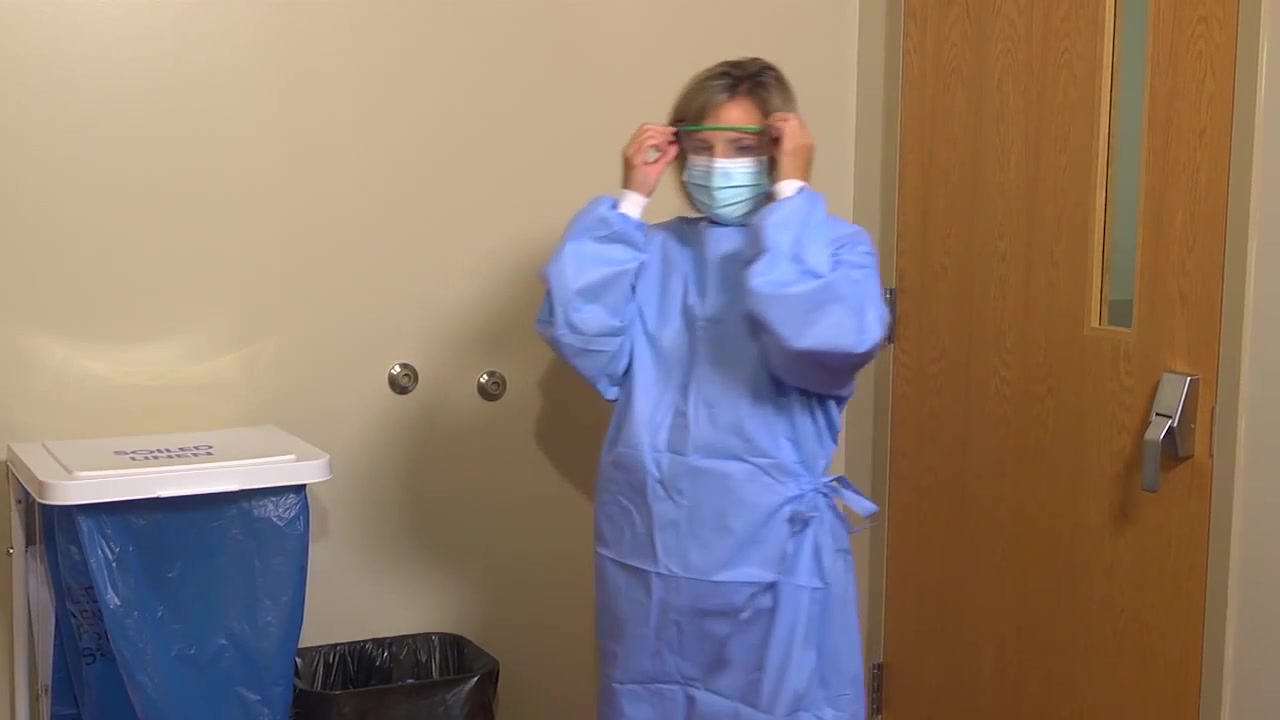
Objects detected:
Coverall
Face_Shield
Mask